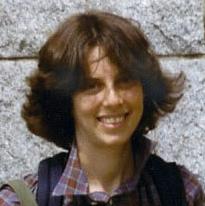
Age: 31